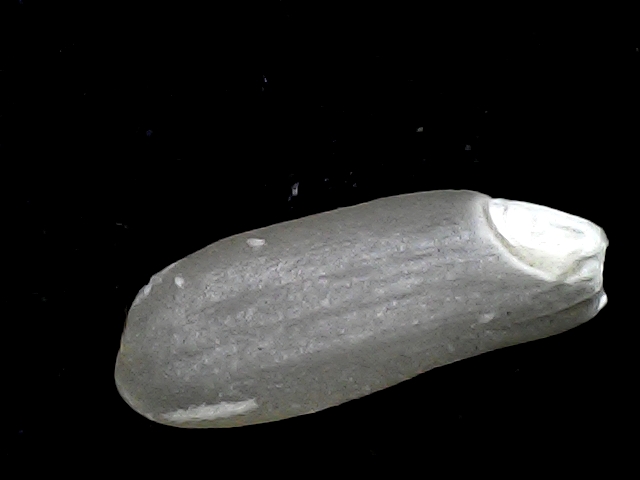
Rice variety: BD91